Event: Nepal Earthquake
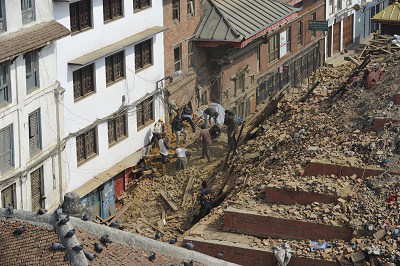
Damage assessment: damage